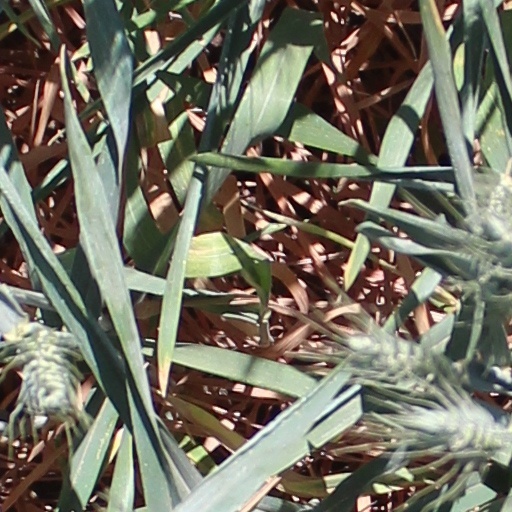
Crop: wheat